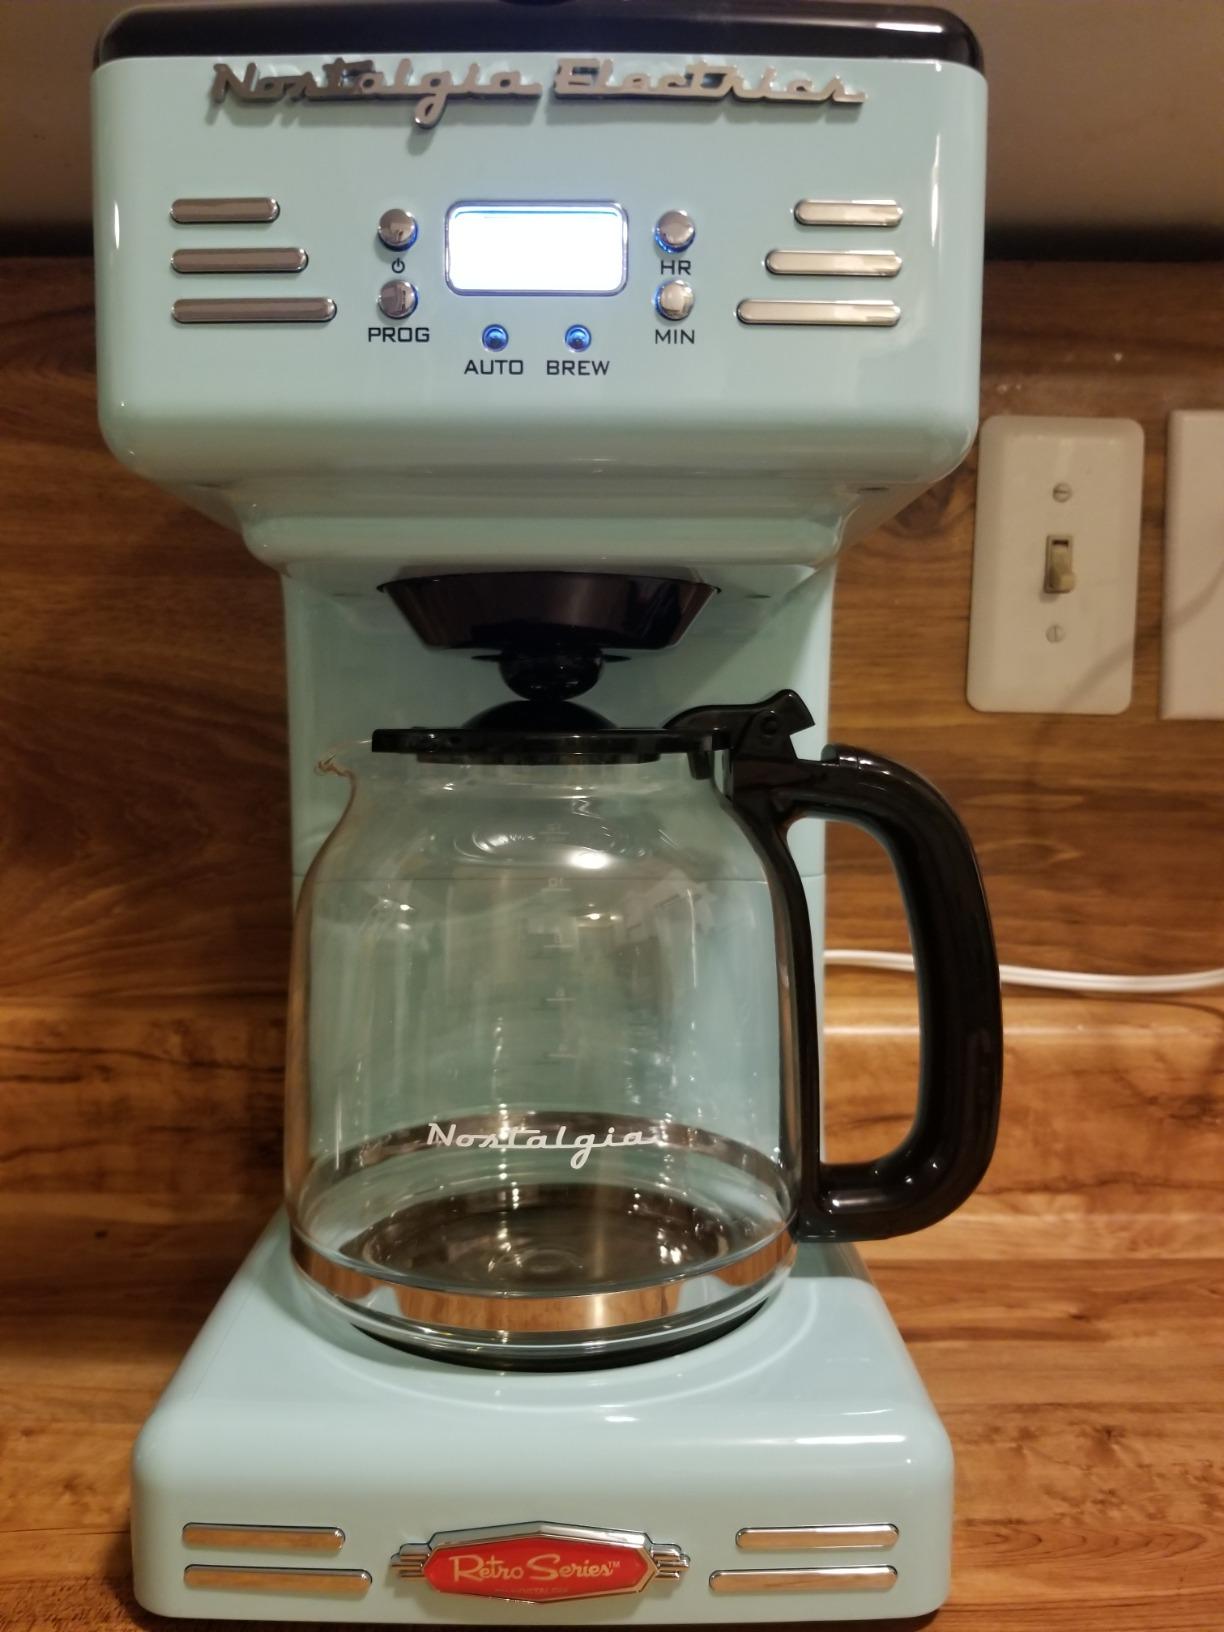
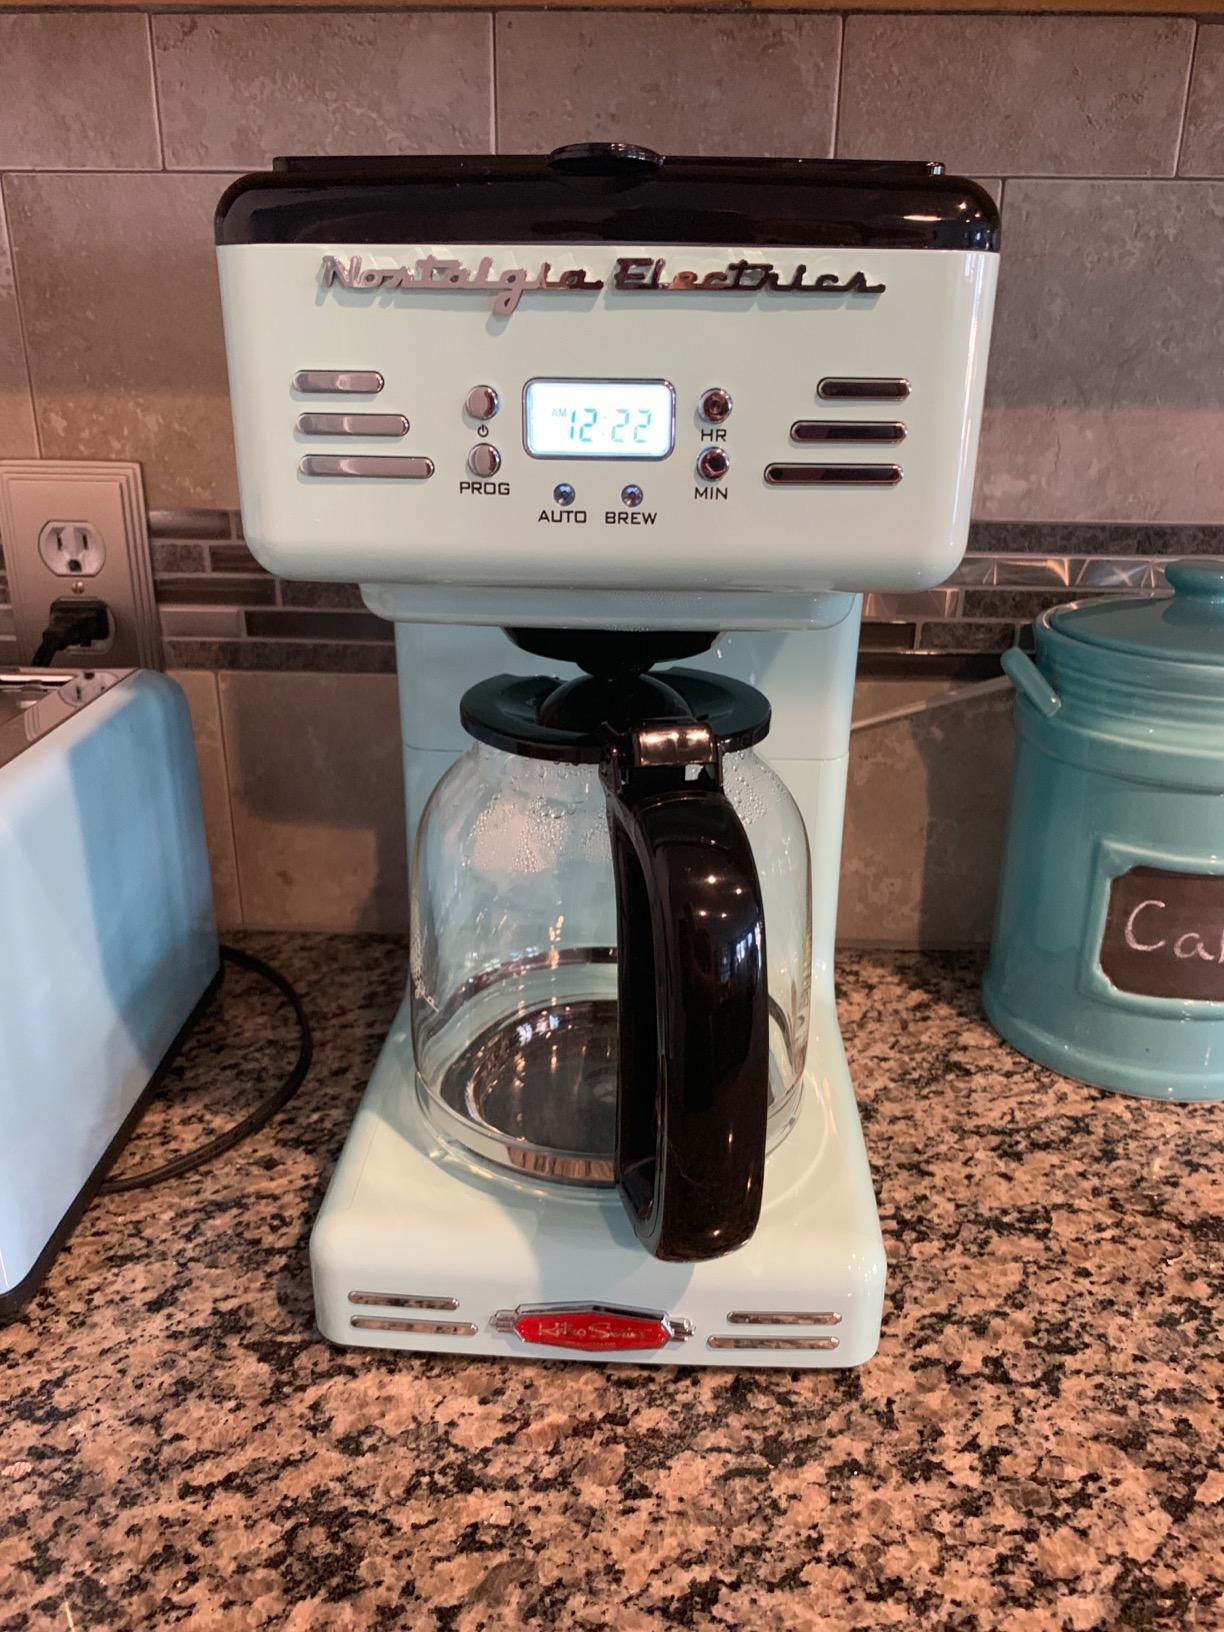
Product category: items_tea
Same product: yes